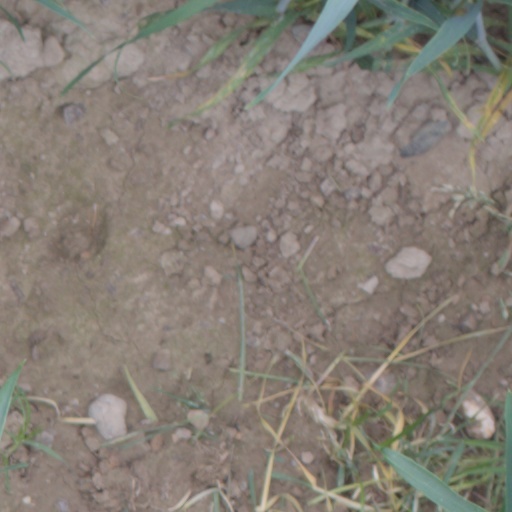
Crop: wheat